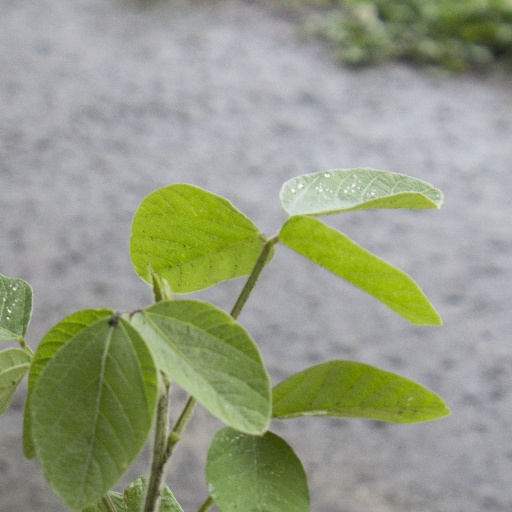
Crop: soybean